Holbæk

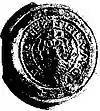
City Seal ca. 1400

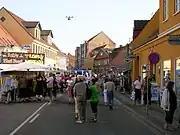
A street market

Holbæk is first mentioned in official documents in Absalon's letter of 8 June 1199, in which he granted the majority of his estates to Sorø Klosterkirke in Sorø. It was called Holbækgaard, a larger farm belonging to a nobleman, around which the city eventually developed.